KQRC-FM

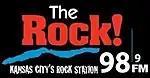
Previous logo

Journal sold KQRC to Sinclair Broadcast Group in 1997, with Entercom buying the station in 2000.